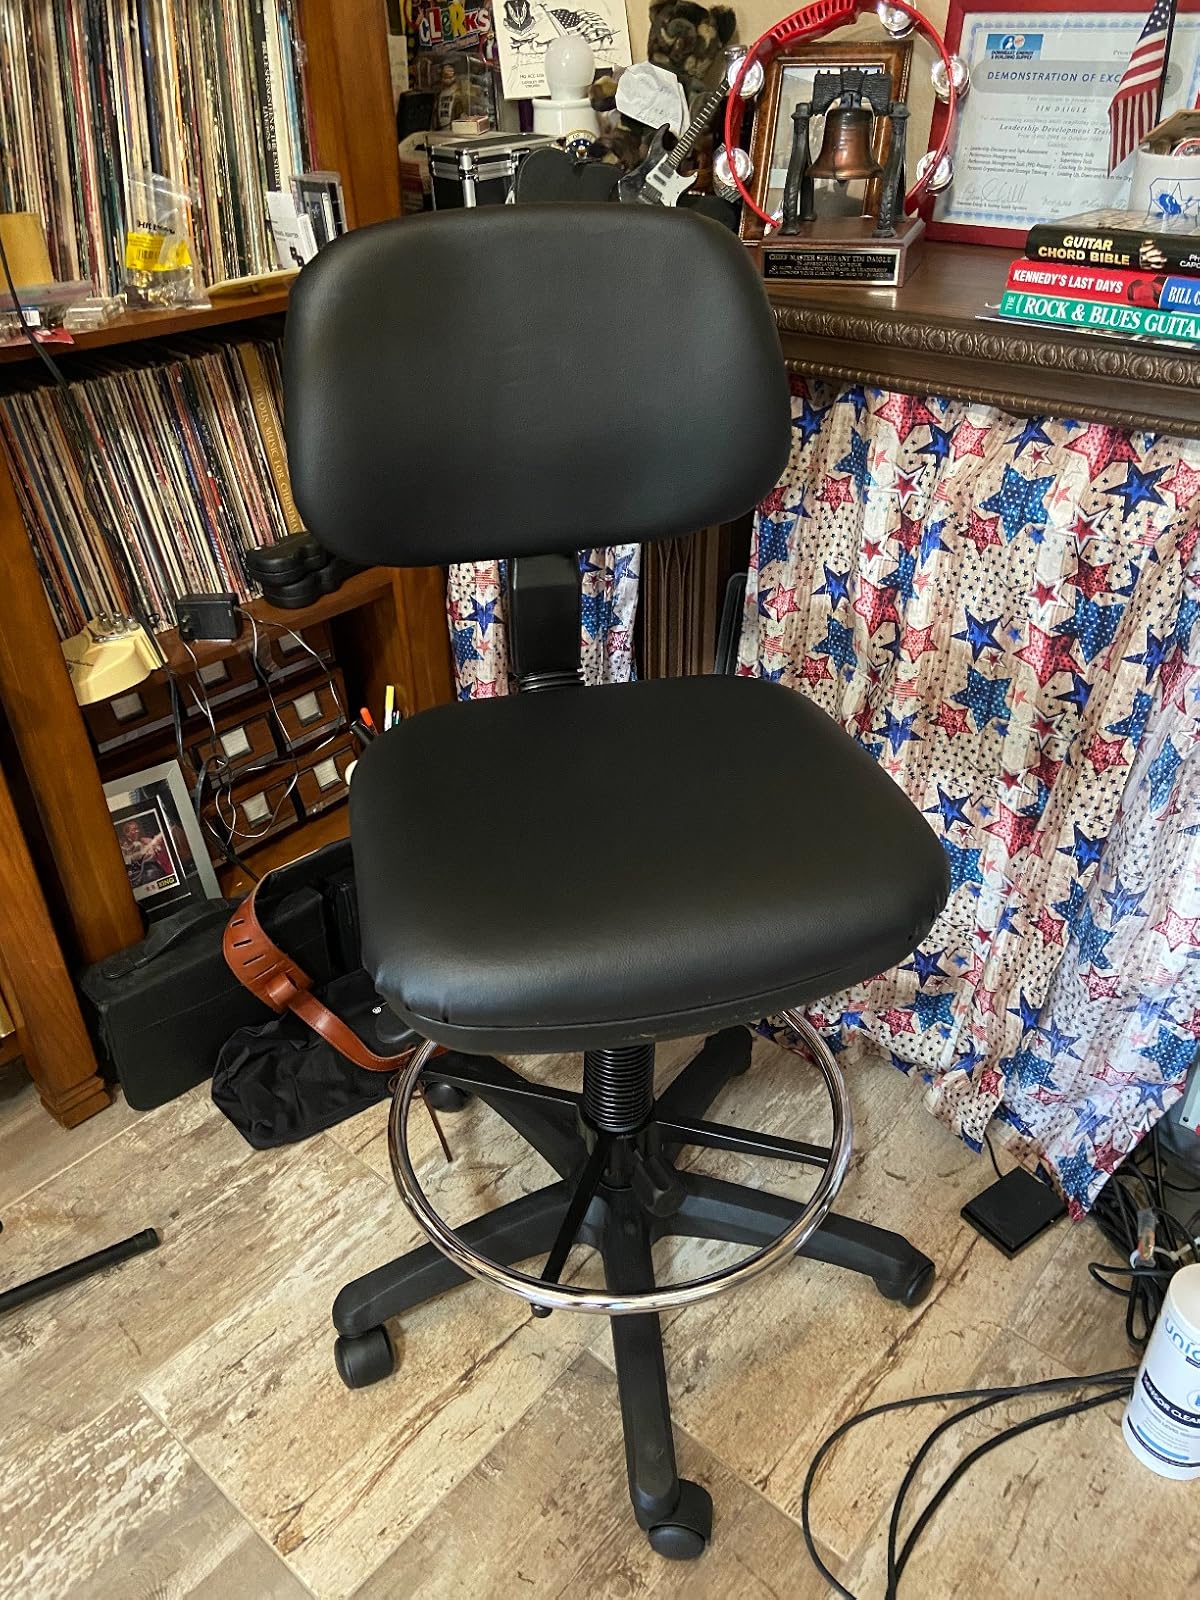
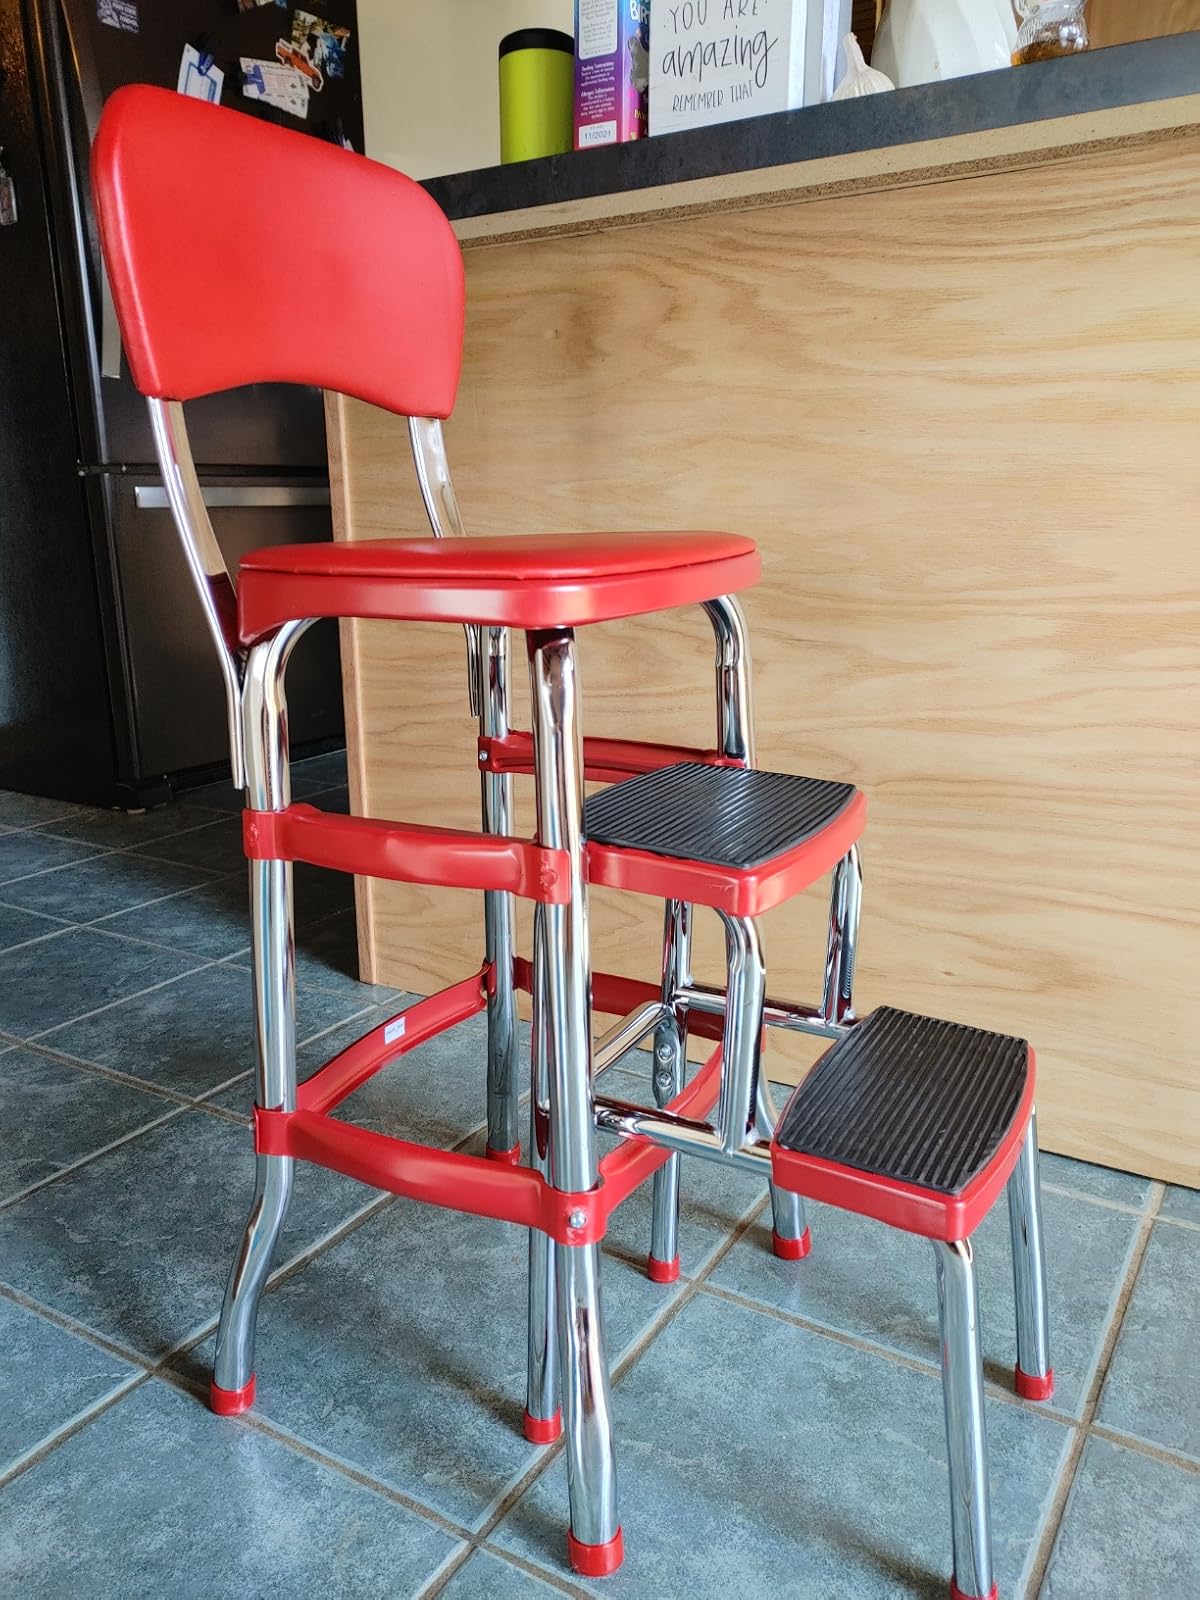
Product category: items_chair
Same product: no